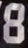
Number: 8